Black armband protest

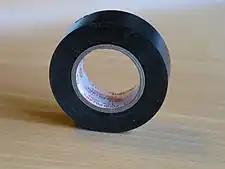
Roll of insulating tape.

Zimbabwe won their next match against England on a walkover, and also beat the Netherlands, and had a no-result in their final group match against Pakistan, which allowed them to qualify for the Super Sixes stage of the competition. They were eliminated in this stage, however this allowed both players to leave Zimbabwe for South Africa.